Santa Ana and Newport Railway

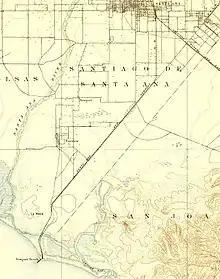
Route in 1896

The Santa Ana Rail Road was formed by the Newport Wharf and Lumber Company on August 23, 1889 to build a railway connection from the lumber company wharf in Newport Beach, California to the national rail network in Santa Ana, California. The rail line was built in 1890 and operated as a freight line until passenger service was begun in 1891. Southern Pacific formed the Santa Ana and Newport Railway (SA&N) on November 7, 1892 to acquire the line from the lumber company on February 11, 1893. On March 28, 1899 SA&N purchased the unbuilt Santa and Westminster Railway incorporated on August 5, 1890, and built a station on 2nd Street in Santa Ana to hold the franchise for an line connecting Santa Ana and Westminster, California. Construction of a branch from Newport to Smeltzer began in 1899, but was incomplete when Southern Pacific merged the SA&N on November 23, 1899, and did not begin operation until 1 January 1900.